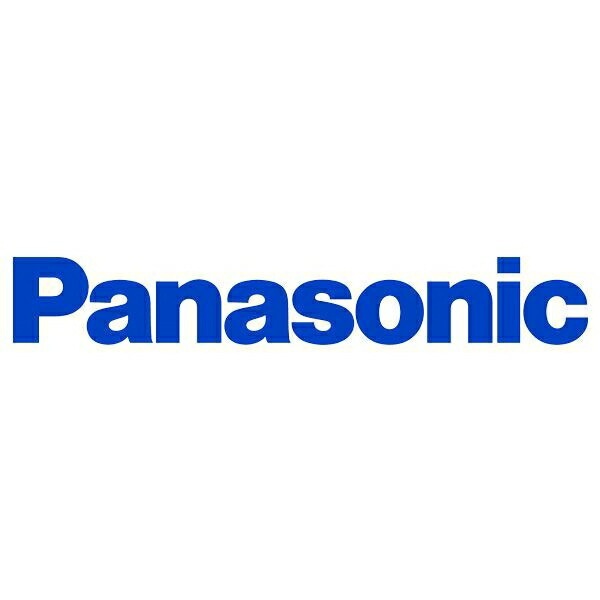
EZ9X333 薄鋼電線管用パンチカッター３１
【パナソニック EZ9X333 薄鋼電線管用パンチカッター３１ 電動・油空圧工具 充電工具 充電工具 オプション／部品】 ●薄鋼電線管用パンチカッター31です。 ●仕様:薄鋼電線管用(C・E管) ●呼び径:31 ●実径(mm):Φ32.7 ●下穴径(mm):Φ20以上 ●適合ボルト:3/4ボルト ●適合スリーブ:SS+S
Brand: パナソニック(Panasonic)
Category: Cameras & Optics > Camera & Optic Accessories > Camera Parts & Accessories > Camera Lens Zoom Units > Digital Zoom Units